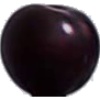
Label: cherry_wax_black